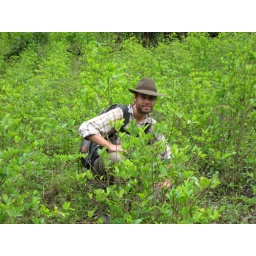
Me in a field of coca plants